Bay City Town Center

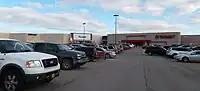
The south entrance, showing Marshalls and Target

Robert B. Aikens and Associates, a real estate company based in Troy, Michigan, first announced plans for Bay City Mall in July 1989. Initially, the company wanted to build a strip mall at a site on Wilder Road in Bangor Township, to the north side of Bay City, Michigan. Aikens underwent negotations with a number of department store chains, including Sears. At the time, Sears had a store in downtown Bay City which they were seeking to expand or relocate. Previously, Aikens had wanted to build a shopping center adjacent to the existing Sears, or assist the chain in relocating to an expansion of Hampton Square Mall (an existing mall in nearby Hampton Township, but both of these plans were rejected due to environmental concerns. Aikens changed plans and chose to build an enclosed shopping mall instead, after noting that Sears and other retailers who saw Bay City as a potential market for expansion preferred to open in enclosed malls over strip malls or stores located downtown. By the time Robert B. Aikens and Associates had selected a site for the proposed mall in July 1989, the firm was also undergoing negotiations with Target and Prange's as additional anchor stores. Due to the initial interest of Sears in the project, that company assisted in development through the former Homart Development Company, a subsidiary of Sears. The two companies' plans called for an approximately shopping mall with a movie theater and food court, and space for up to 90 tenants. Aikens thought the site of the mall was easily accessible from nearby highways, and would be convenient to shoppers in Arenac, Ogemaw, and Iosco counties, all located to the north of Bay City. He also thought the mall's larger size than Hampton Square would make it competitive with Fashion Square Mall in nearby Saginaw. The announcement of Sears's impending relocation created concerns among city officials and business owners, especially after JCPenney had vacated their downtown store in favor of one at Hampton Square Mall. Ground breaking began in October 1989 with a targeted opening date of late 1991. Building costs were estimated at $28,000,000, of which about $4,000,000 was financed through bonds sold by the township. Also as part of the proposal, Wilder Road underwent By the end of 1990, both Sears and Target had opened.